Gazeta Polska Codziennie

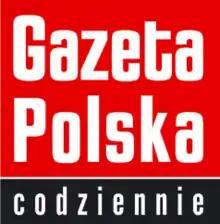

Gazeta Polska Codziennie (Gazeta Polska Daily) is a Polish right-wing daily newspaper issued since September 9, 2011.